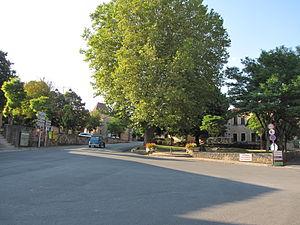
Lacapelle-Biron
Lacapelle-Biron est une commune du Sud-Ouest de la France, située dans le département de Lot-et-Garonne.